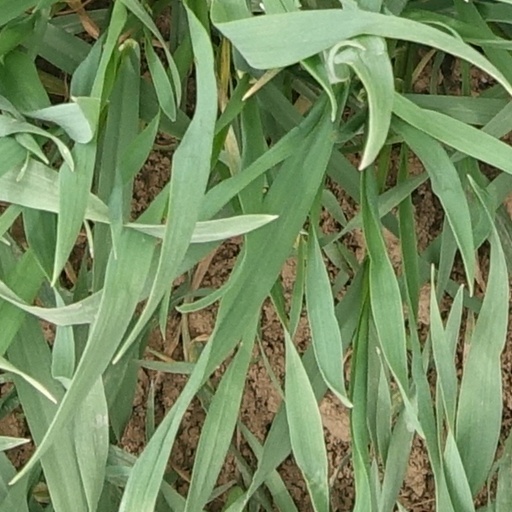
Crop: wheat